Cheshire Artillery Volunteers

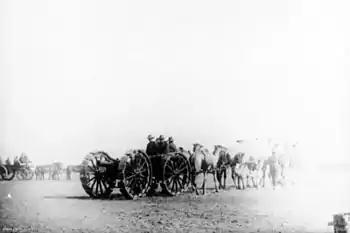
4.5-inch Howitzer with 'ped-rails' (sand tyres) around wheels, as used in crossing Sinai

Early in 1917 the Egyptian Expeditionary Force launched the Sinai and Palestine Campaign by crossing the Sinai desert and advancing against Turkish forces at Gaza City. The First Battle of Gaza began during the night of 25/26 March when 53rd (W) Division advanced to cross the Wadi Ghuzzeh, with CCLXV Bde following 160th Infantry Brigade. Despite the darkness and morning fog the infantry were in position by 08.30 and at 10.20 CCLXV Bde had two of its batteries in position and the third moving up. However, the attack orders were late reaching the infantry, and the bombardment did not begin until 12.00, and communication was poor. The artillery was supposed to be under divisional control, but heard nothing, and had to work through the infantry brigade HQs, who complained that the Forward Observation Officers (FOOs) could not be found. There was a shortage of telephone cable, and the FOO for B/CCLXV Bty reported that having followed the advancing 2/10th Battalion Middlesex Regiment and called down fire on 'The Labyrinth', he came to the end of his cable and although he went forward with the infantry he had trouble passing message back to his signaller stationed at the cable's end. Meanwhile, the battery had to shift its position six times during the day, laboriously crossing numerous wadis, but still fired 1511 rounds. The division's attack went well, but the artillery fire was too weak until reinforcements arrived from 54th (East Anglian) Division. The gunners were then able to subdue enemy machine guns on Clay Hill, while 160th Bde captured The Labyrinth. The division took all its objectives and its troops were in the eastern streets of Gaza when the attack was stopped for lack of water. Although 53rd (W) Division consolidated its position, it was withdrawn the following day.